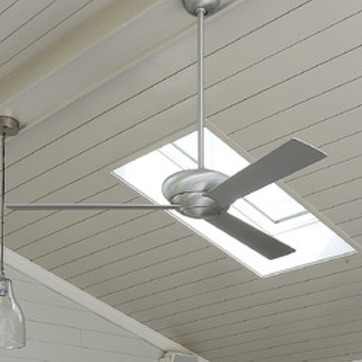
Material: metal